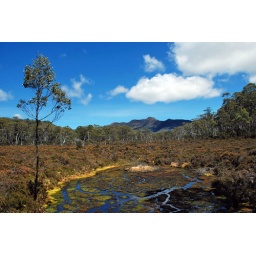
shadow lake circuit in cradle mountain lake st clair NP